Hertford (UK Parliament constituency)

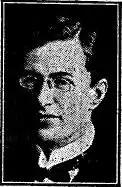
Buxton

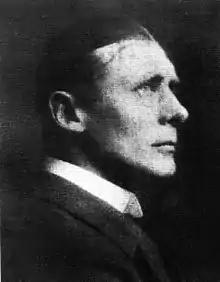
Billing

Another General Election was required to take place before the end of 1915. The political parties had been making preparations for an election to take place and by July 1914, the following candidates had been selected;